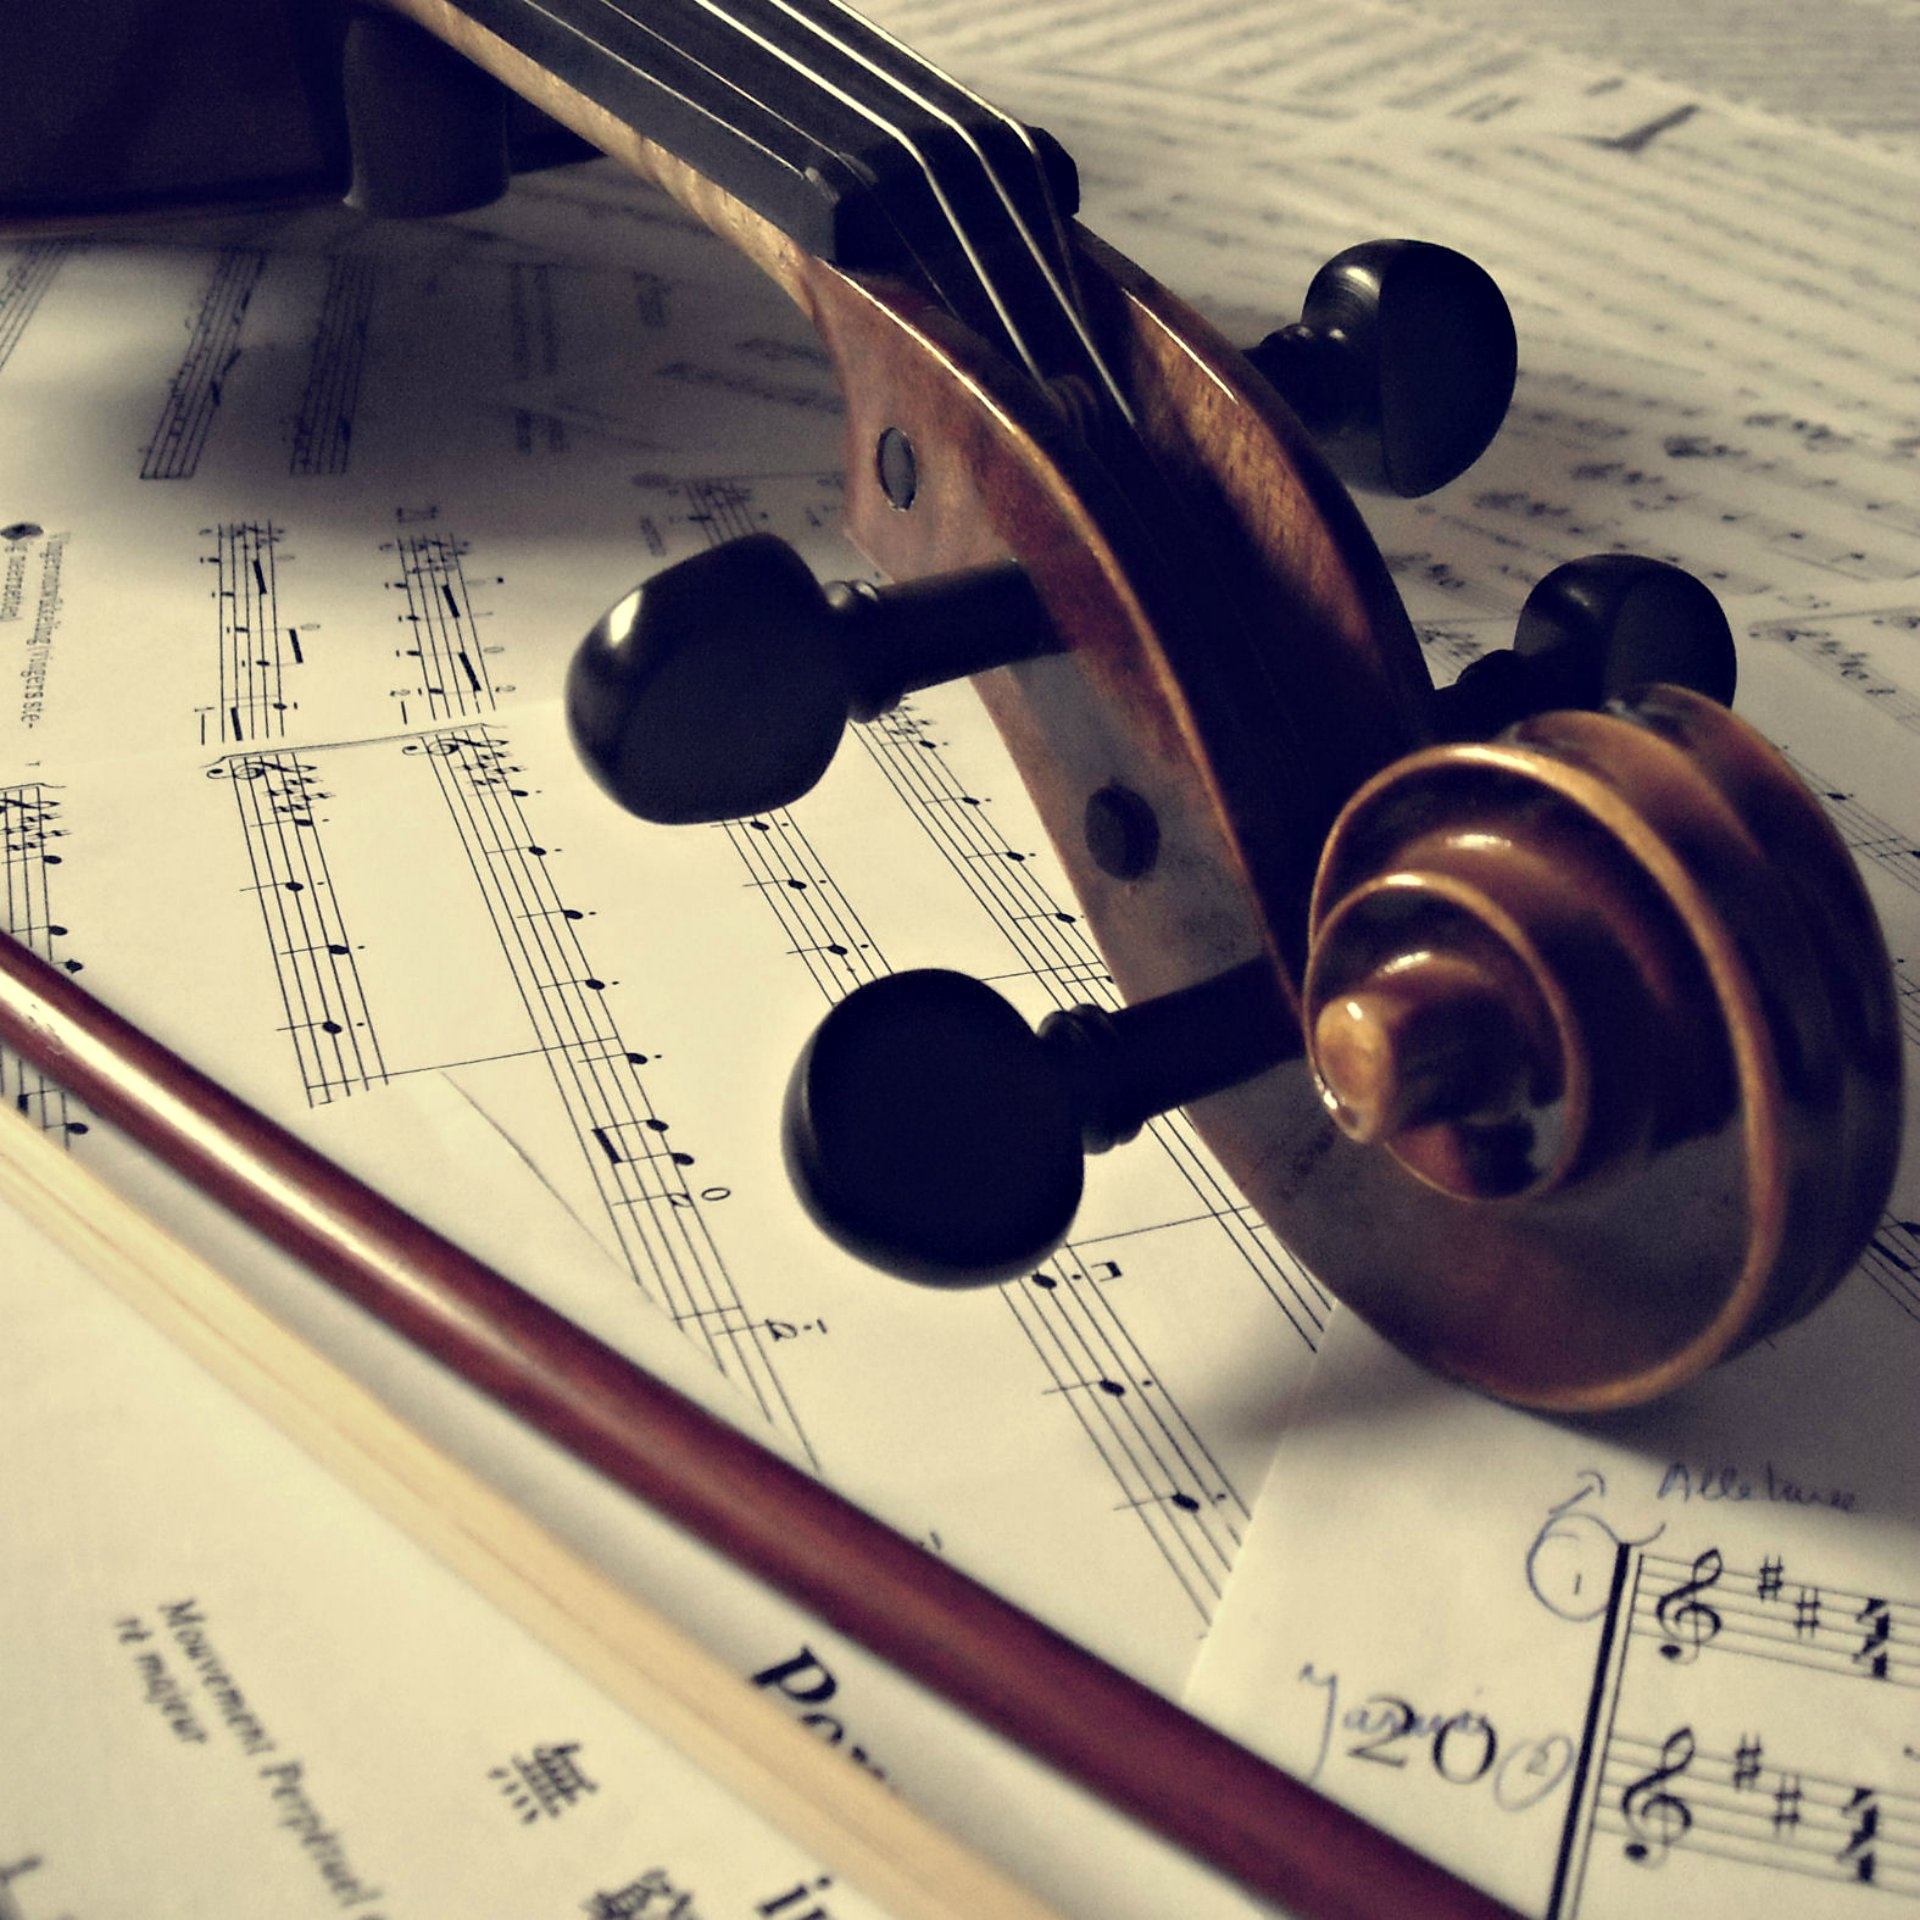
music, guitar, musical instrument, sheet music, close up, violin, strings, classic, curl, shape, stick, tuning pegs, string instrument, bowed string instrument, plucked string instruments